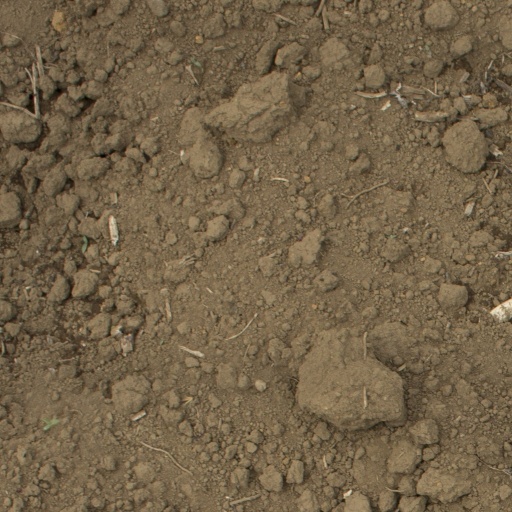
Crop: Jerusalem artichoke